Louis XIII Crowned by Victory

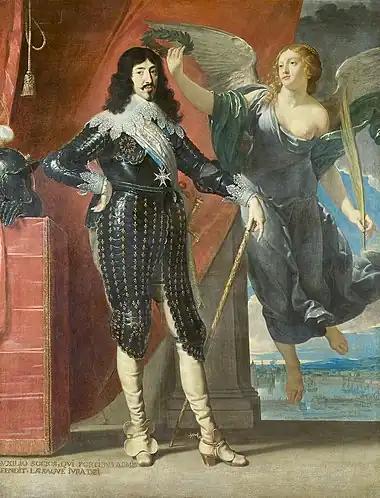
"Louis XIII Crowned by Victory" (1635) by Philippe de Champaigne

Louis XIII Crowned by Victory is a 1635 oil on canvas painting by Philippe de Champaigne. Probably commissioned by Cardinal Richelieu, it shows Louis XIII, King of France, crowned by a personification of Victory to mark his forces' victory in the Siege of La Rochelle. Since 1796 it has been in the Louvre, in Paris.